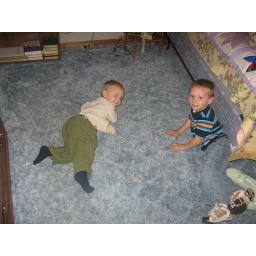
Mathew and Dillon were constantly looking under my mother's bed for her cat that was hiding there.